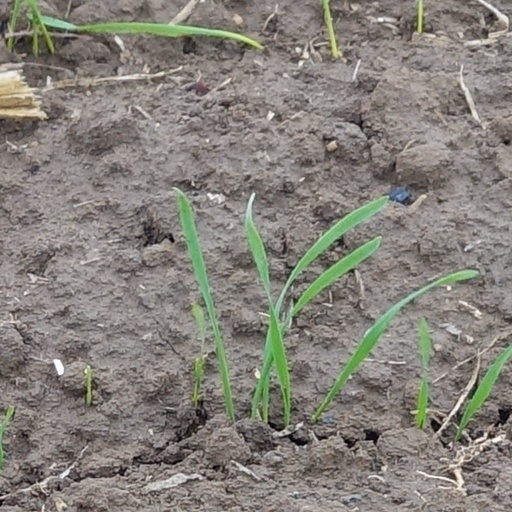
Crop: wheat